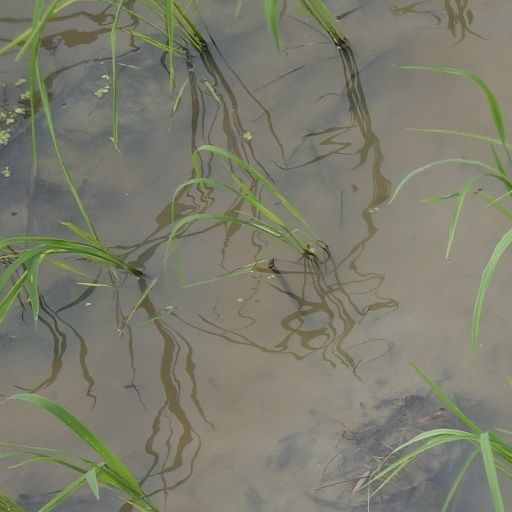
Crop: rice